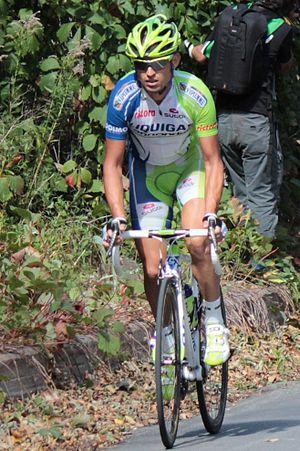
Valerio Agnoli est un coureur cycliste italien, professionnel entre 2005 et 2019.